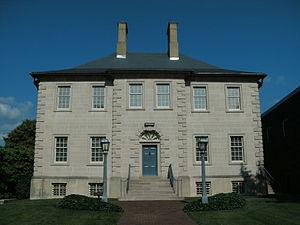
Edward Braddock, né à Perthshire en Écosse vers 1695 et mort le 13 juillet 1755 des blessures reçues à la bataille de la Monongahela, est un officier britannique. Il est général et commandant-en-chef en Amérique du Nord au début de la guerre de Sept Ans.
Alexandria est une ville de l'État de Virginie aux États-Unis. Lors du recensement de 2010, sa population s’élevait à 139 966 habitants. Elle est située sur la rive ouest du fleuve Potomac au sud de Washington.